Charro

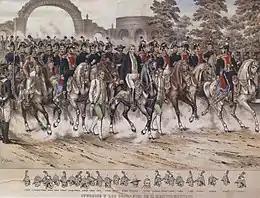
After the Mexican War of Independence was over one of the major generals Agustín de Iturbide rides into Mexico City victoriously with his generals many of which were charros that served in his army.

The Viceroyalty of New Spain had prohibited Native Americans from riding or owning horses, with the exception of the Tlaxcaltec nobility, other allied chieftains, and their descendants. However, cattle raising required the use of horses, for which farmers would hire cowboys who were preferably mestizo and, rarely, Indians. Some of the requirements for riding a horse were that one had to be employed by a plantation, had to use saddles that differed from those used by the military, and had to wear leather clothing from which the term ""cuerudo"" (leathered one) originated.